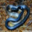
Label: snake